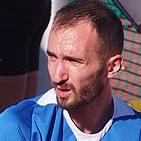
Age: 28